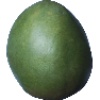
Label: mango